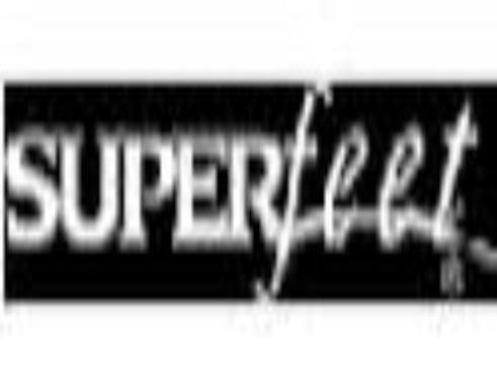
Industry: Clothes